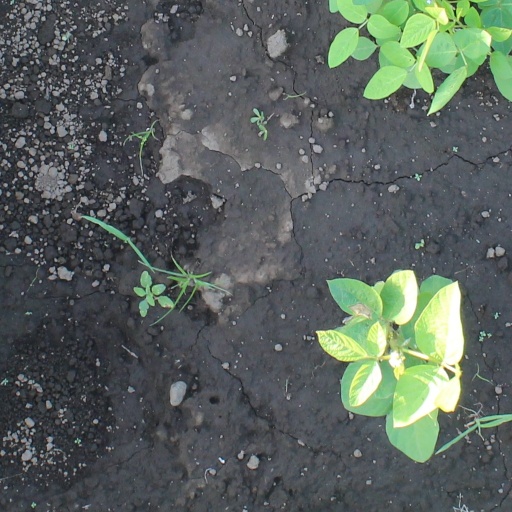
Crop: soybean